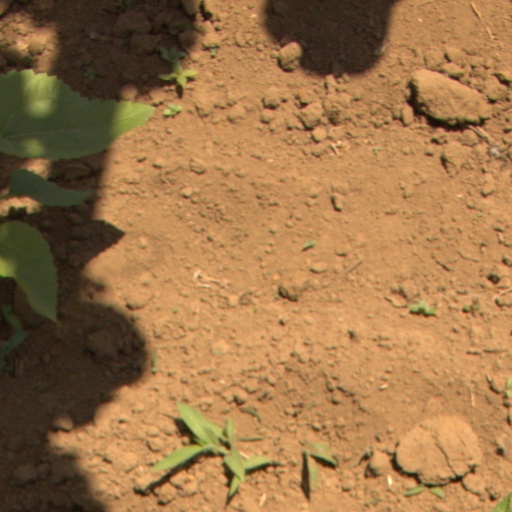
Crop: Jerusalem artichoke